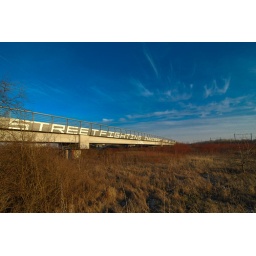
grafitti on a metro bridge between the A4 motorway and the amsterdam-zuid schiphol train tracks near the knooppunt nieuwe meer.